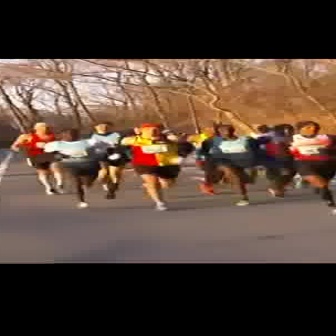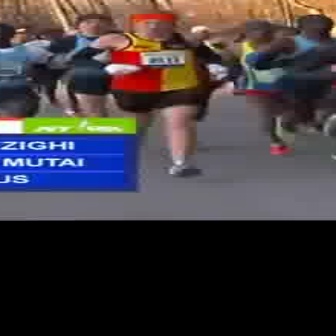
  Please identify the target specified by the bounding box [104,121,194,210] in the first image and locate it in the second image. Return the coordinates in [x_min,y_min,x_max,y_max] format.
Answer: [67,11,232,176]